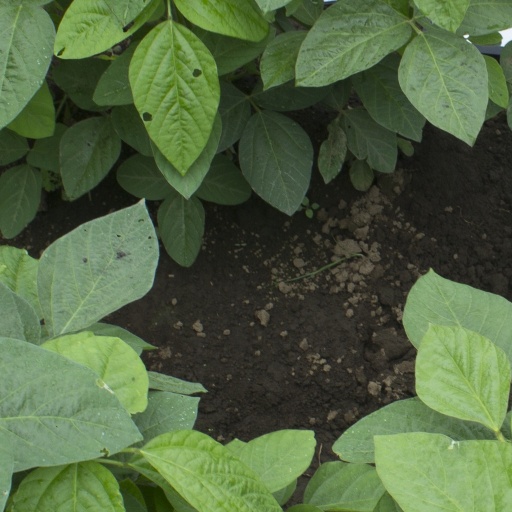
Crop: soybean